1991 Bolton Metropolitan Borough Council election

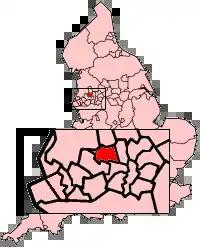
The Metropolitan Borough of Bolton shown within England

The 1991 Bolton Metropolitan Borough Council election took place on 2 May 1991 to elect members of Bolton Metropolitan Borough Council in Greater Manchester, England. One third of the council was up for election and the Labour Party kept overall control of the council.